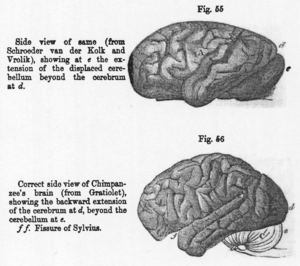
Le débat sur l'hippocampe est une controverse entre les biologistes britanniques Richard Owen et Thomas Henry Huxley sur la position taxonomique de l'humain dans le règne animal. Il a été déclenché en été 1860, deux jours avant le débat entre Huxley et Wilberforce, à la réunion annuelle de la British Association for the Advancement of Science à Oxford, quand le plus important anatomiste britannique, Richard Owen réaffirma que l'homme diffère des autres primates par certaines particularités morphologiques dans la structure du cerveau, en particulier la présence d'un Hippocampus minor, et qu'il forme une sous-classe au sein de la classe des mammifères. Dans la discussion, Thomas Henry Huxley prit position contre cette conception et promit de réfuter l’affirmation d'Owen.